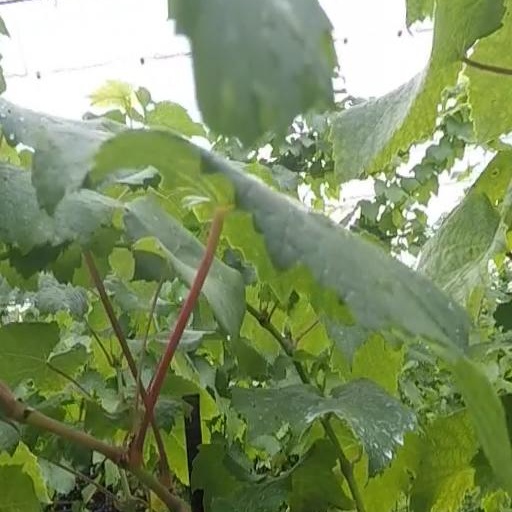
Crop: grape